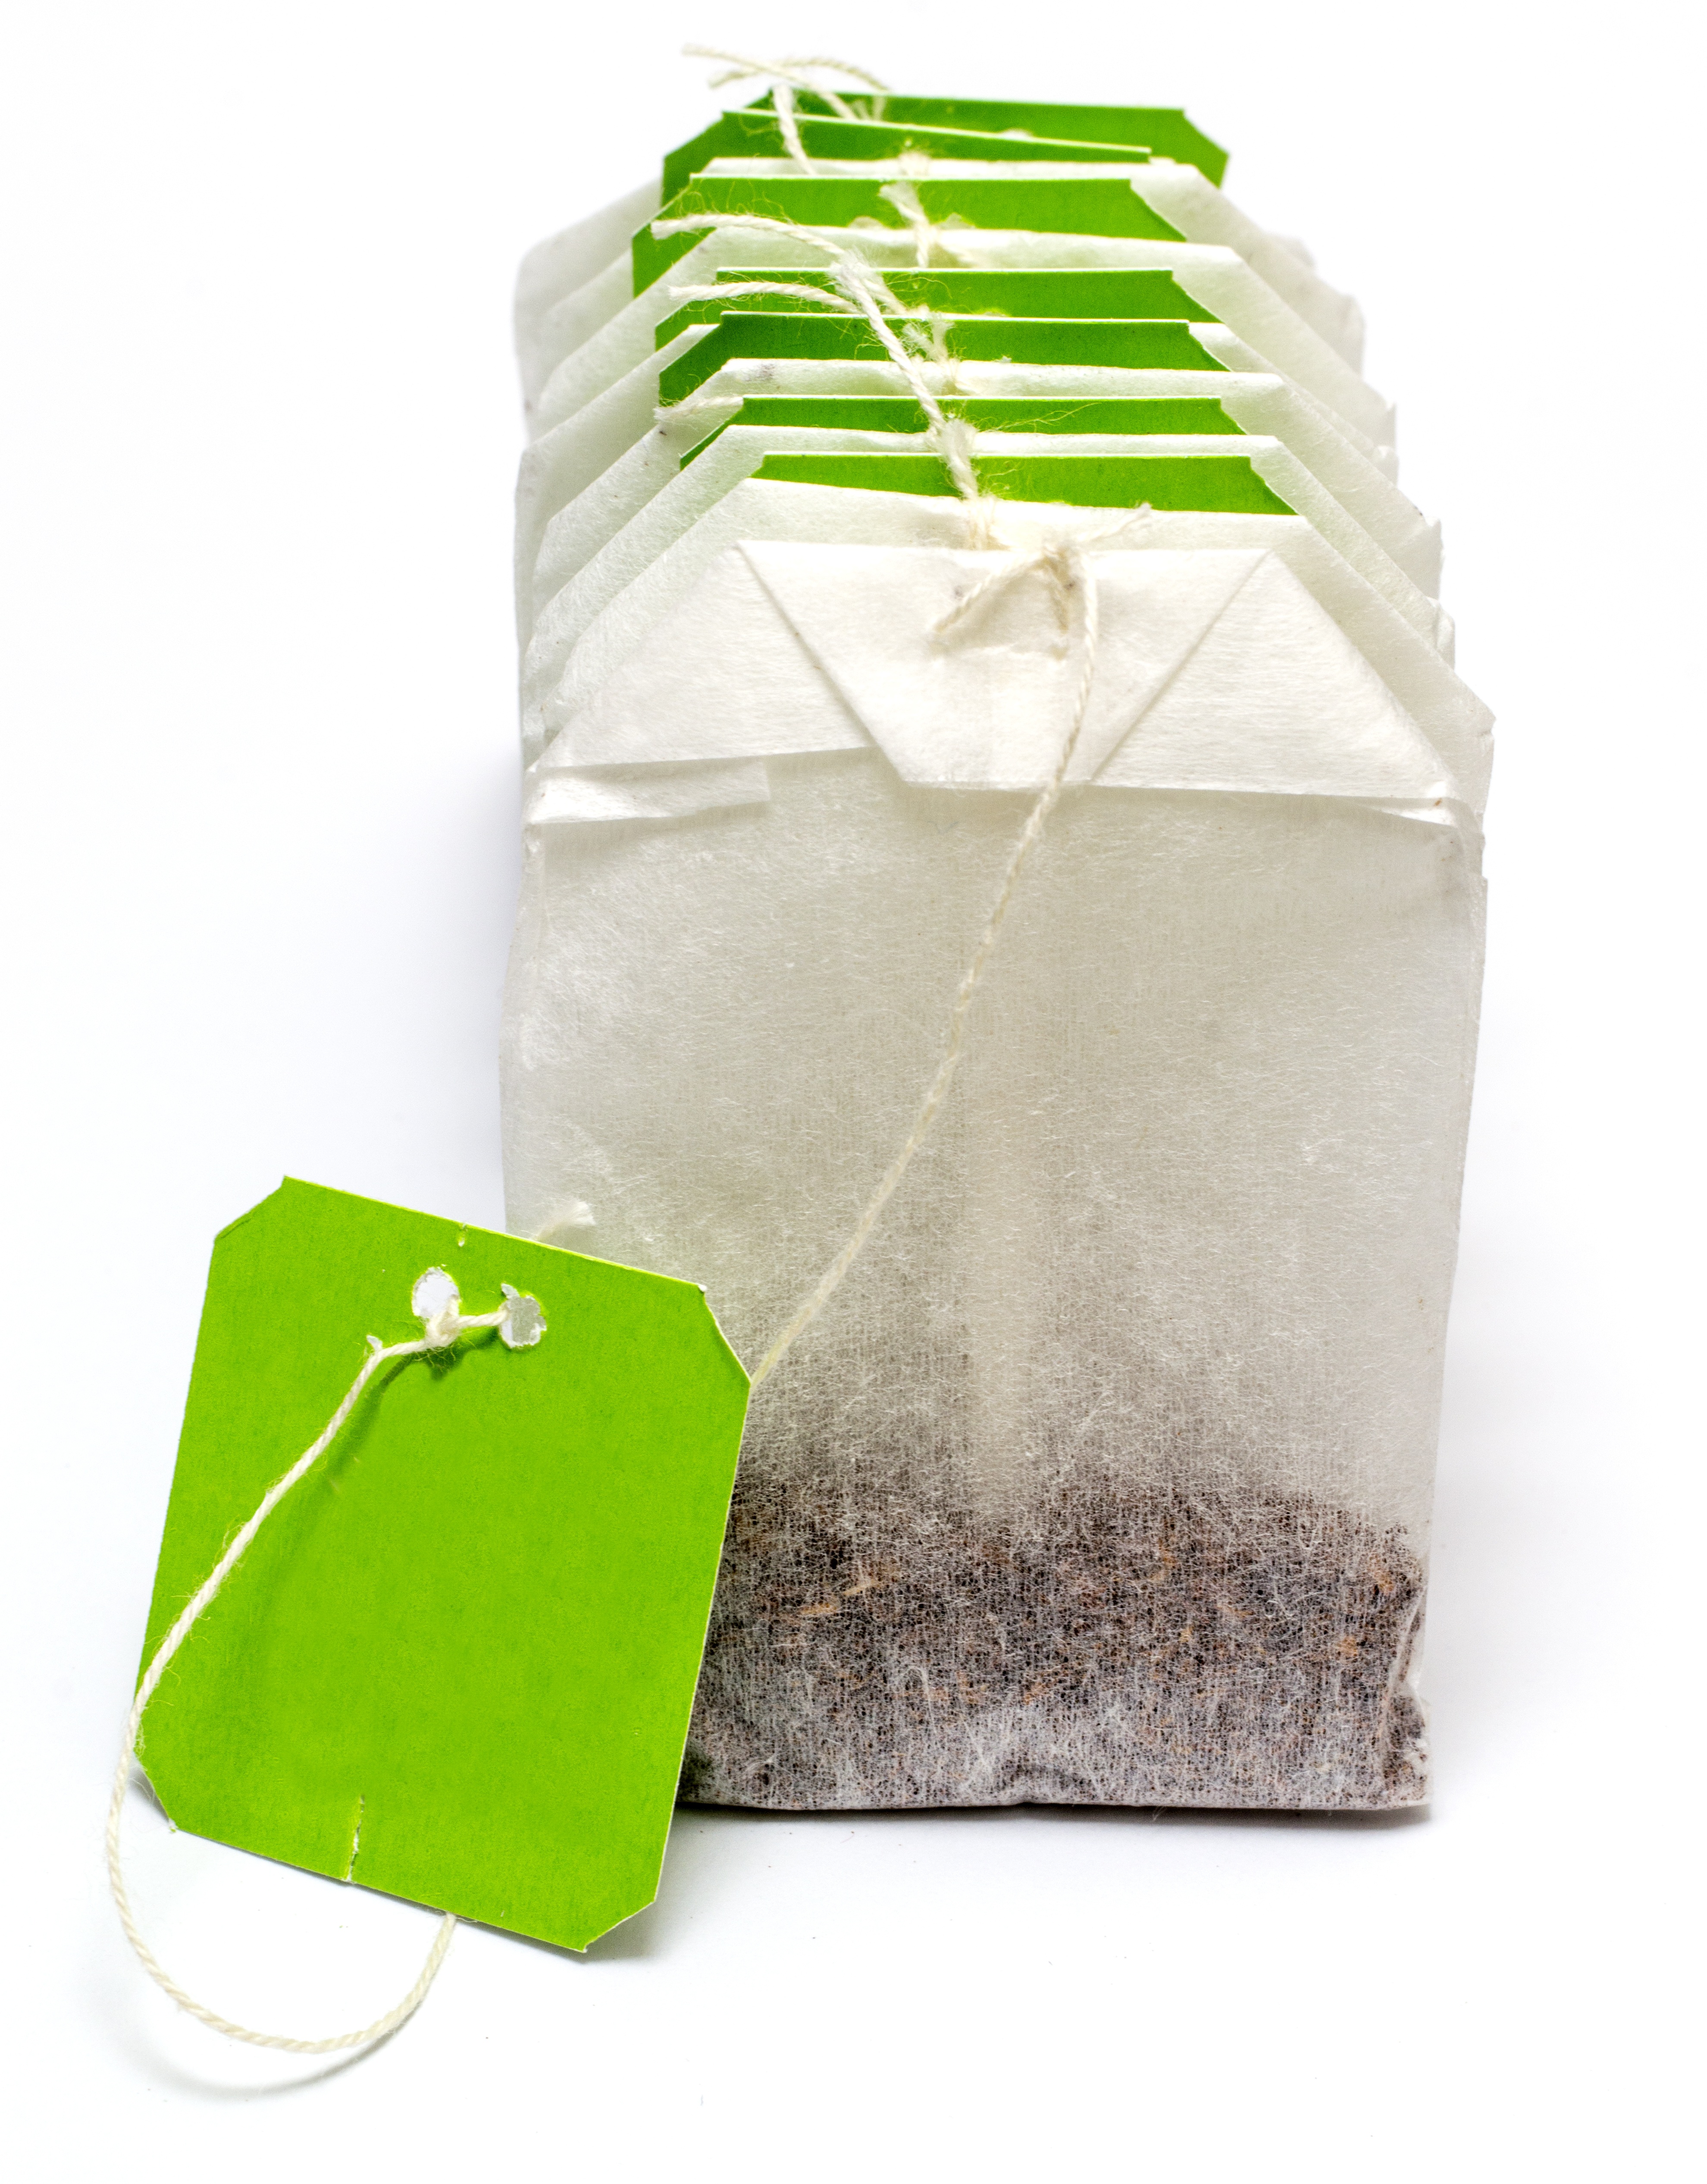
green, bag, beverage, material, textile, teabags, teas